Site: brandenburg
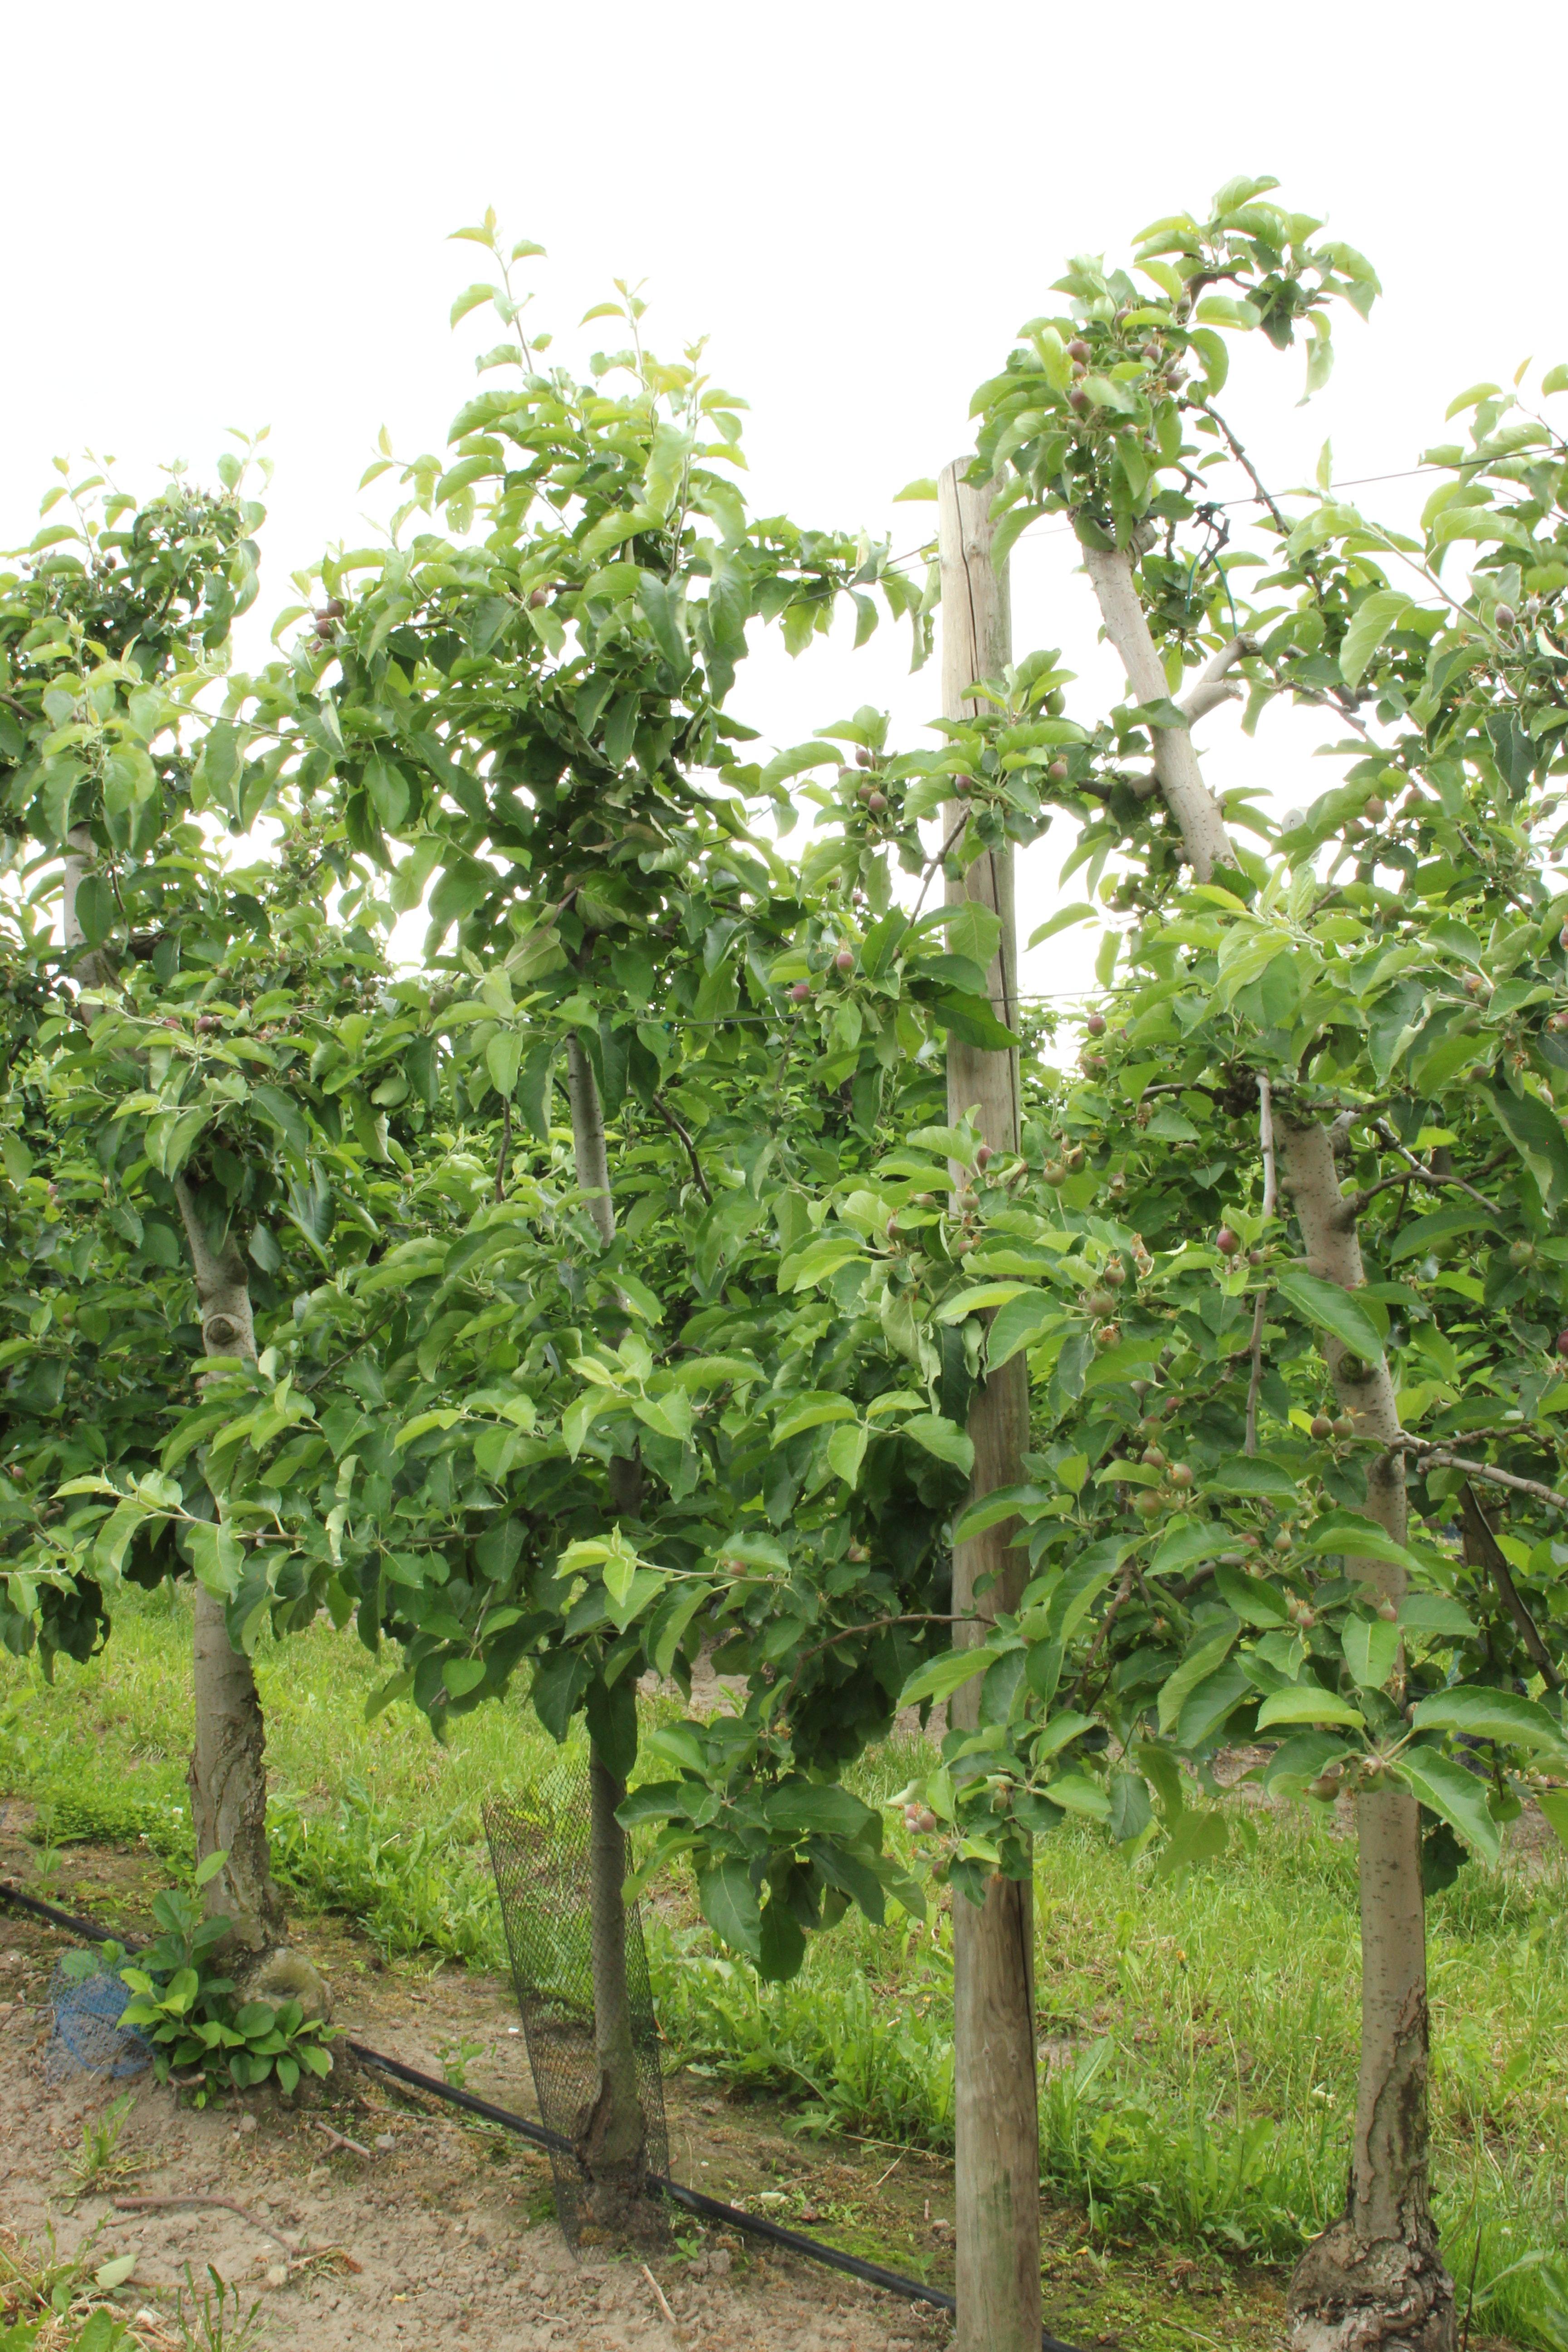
Growth stage (BBCH 72): Development of fruit